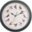
Label: clock